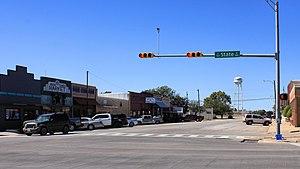
La ville de Bronte est située dans le comté de Coke, dans l’État du Texas, aux États-Unis. Sa population s’élevait à 999 habitants lors du recensement de 2010, estimée à 979 habitants en 2016.